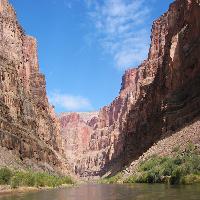
Weather: sun or clear